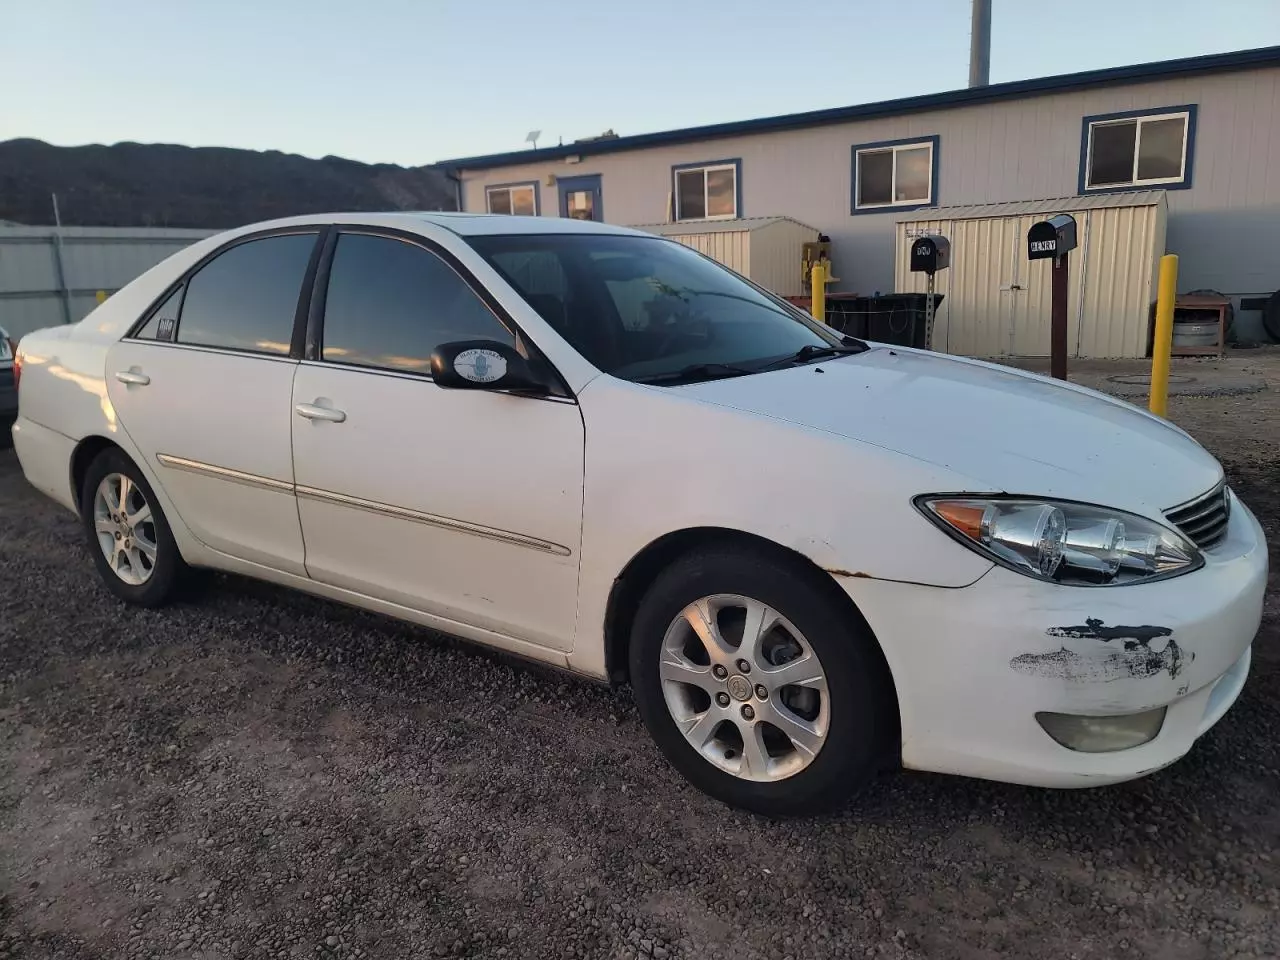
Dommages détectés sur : pare-choc avant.
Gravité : mineur